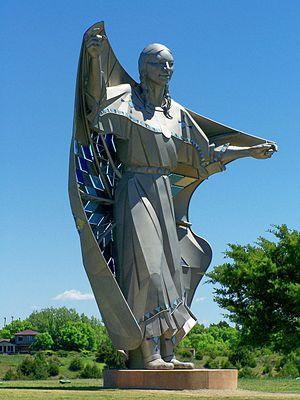
Cet article recense les statues les plus hautes actuellement érigées.